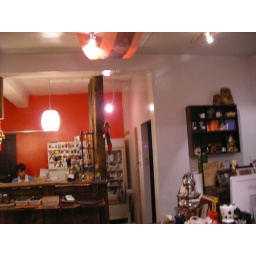
I like the red wall in this HOUSE. Actually I like many corner of thi HOUSE or house.